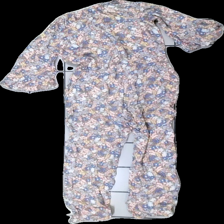
View: back
Type: Top
Category: Children
Brand: Lindex
Colors: Pink, Grey, White, Multicolor
Material: 100% viscose
Pattern: Floral print
Cut: C-collar, Regular, Long
Size: 128
Season: All
Price range: <50
Recommended usage: Reuse
Comment: washed out